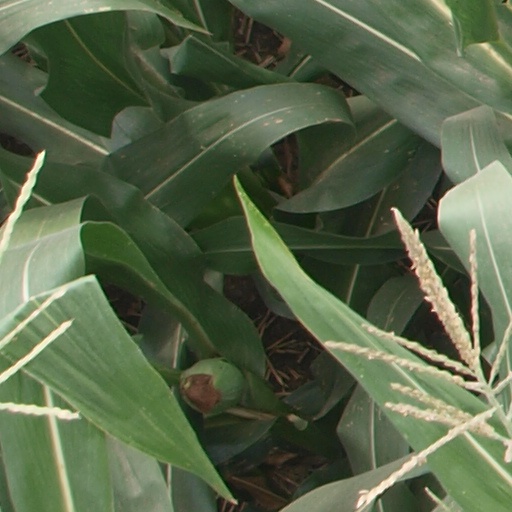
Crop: maize; corn